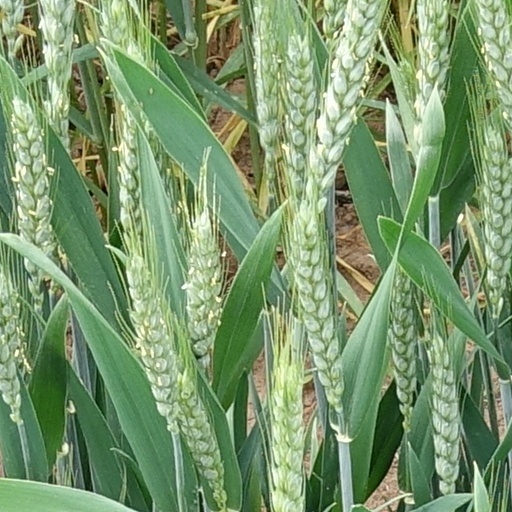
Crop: wheat